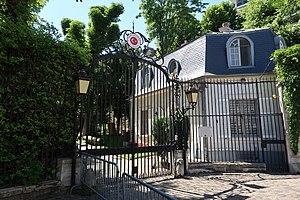
Entrée de l'hôtel de Lamballe (ambassade de Turquie), 17 rue d'Ankara (Paris, 16e).
La rue d'Ankara est une petite rue de l'ouest de Paris, près de la Seine, dans le 16ᵉ arrondissement.
L'hôtel de Lamballe est un hôtel particulier du 16ᵉ arrondissement de Paris, situé au 16 avenue de Lamballe. Construit au XVIIᵉ siècle, il est détruit dans l'entre-deux-guerres et reconstruit à l'identique ; il est de nos jours le siège de l'ambassade de Turquie en France.